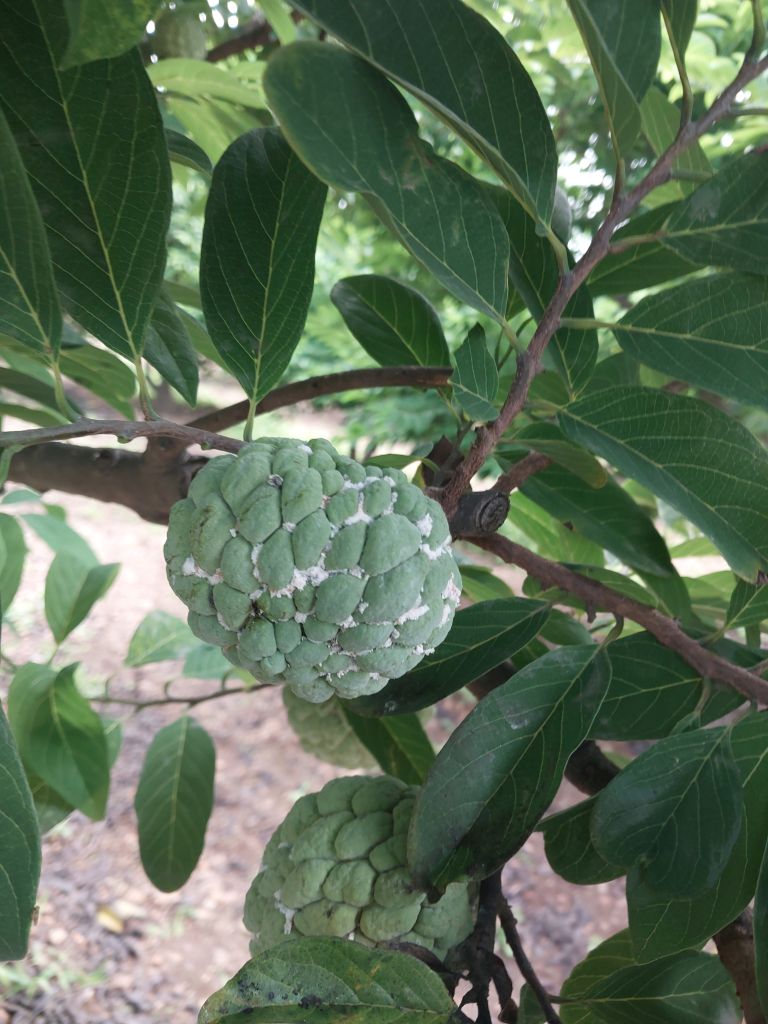
Disease label: Mealy Bug